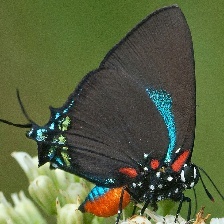
Species: PURPLE HAIRSTREAK